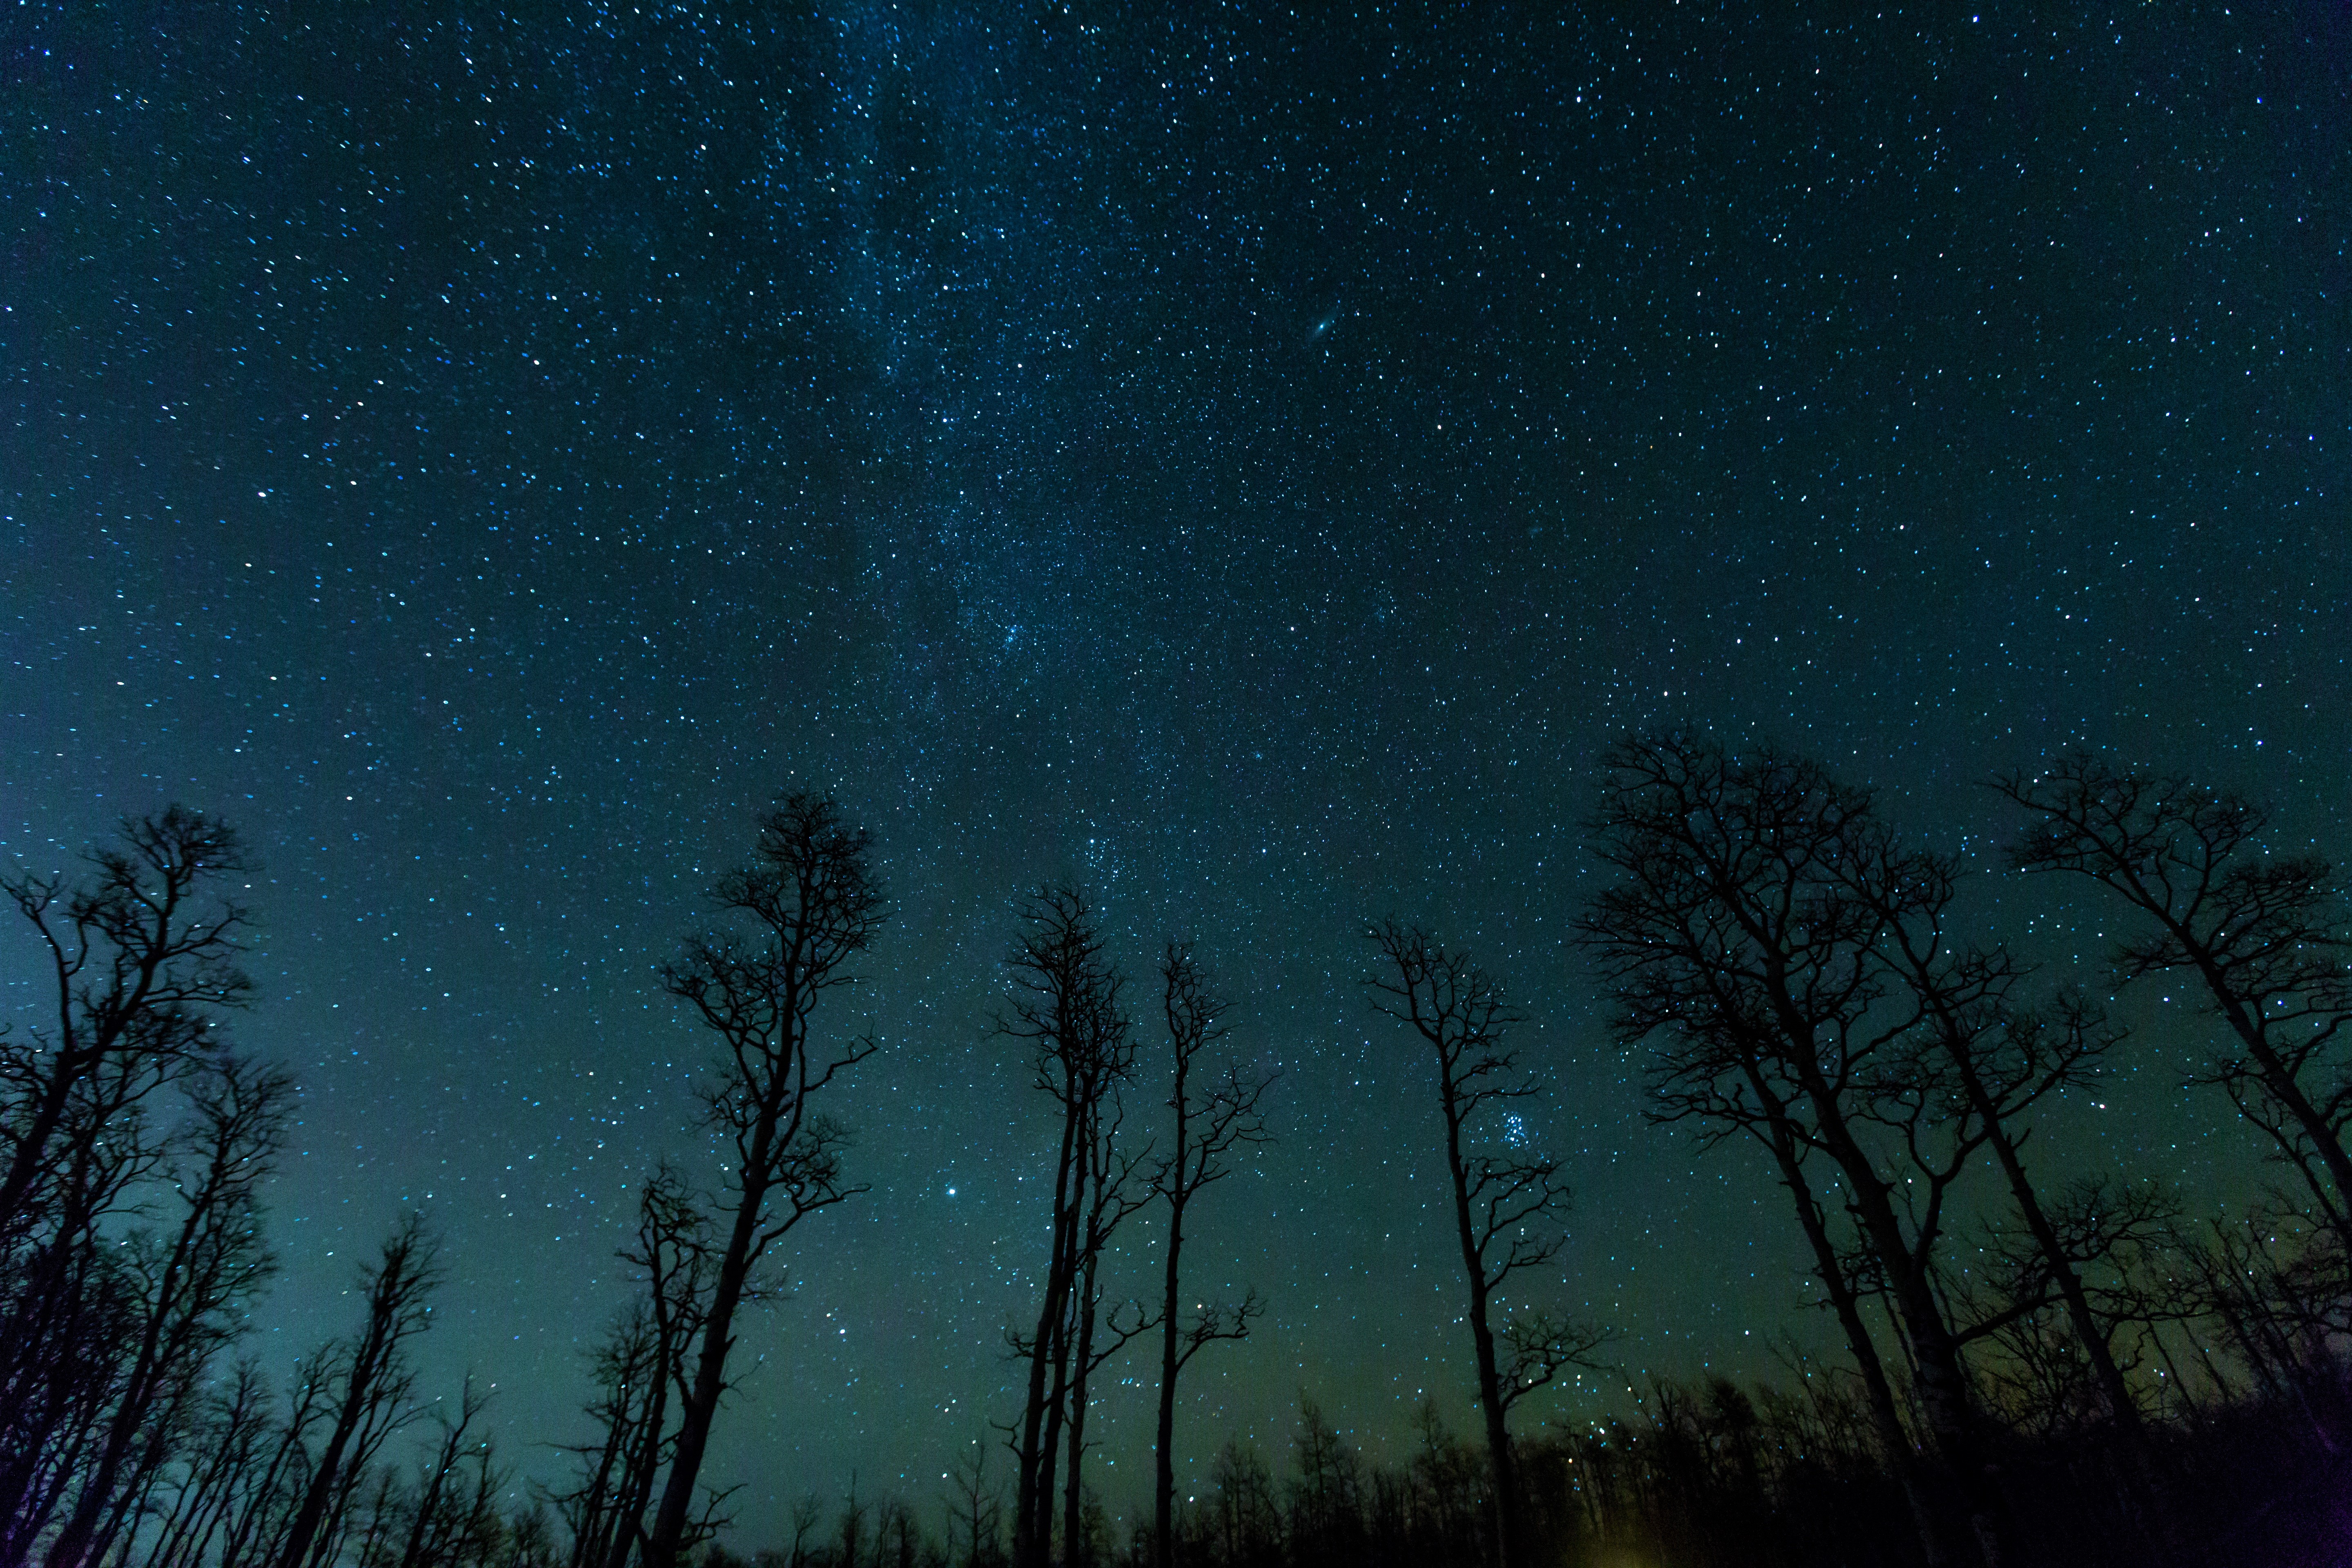
underwater, sky, night, blue, sea, water, star, light, ocean, abstract, sun, fish, moon, space, dark, scuba, diving, nature, stars, deep, galaxy, aurora, landscape, aurora borealis, forest, natural landscape, atmosphere, darkness, astronomical object, astronomy, constellation, midnight, science, woodland, Northern hardwood forest, outer space, grove, universe